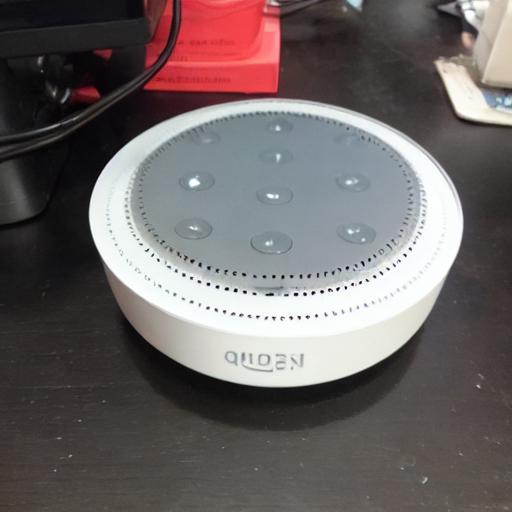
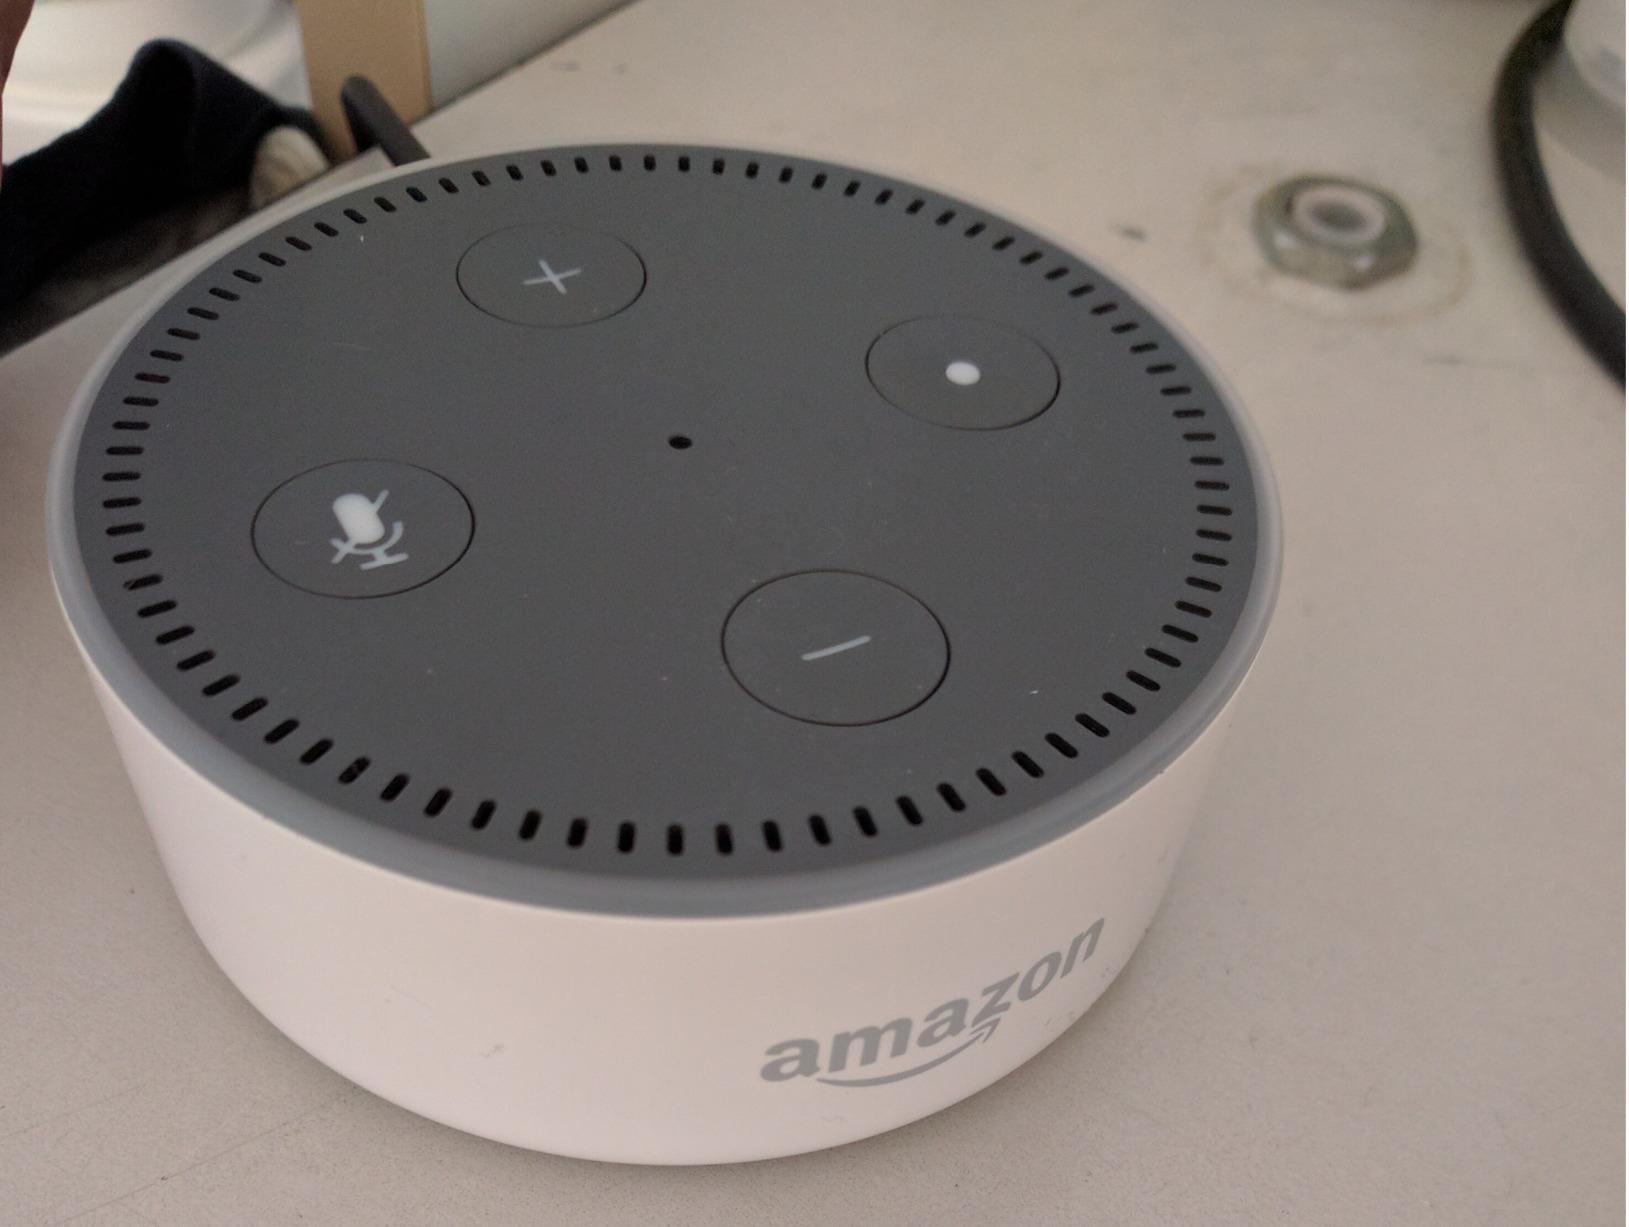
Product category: speaker
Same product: no